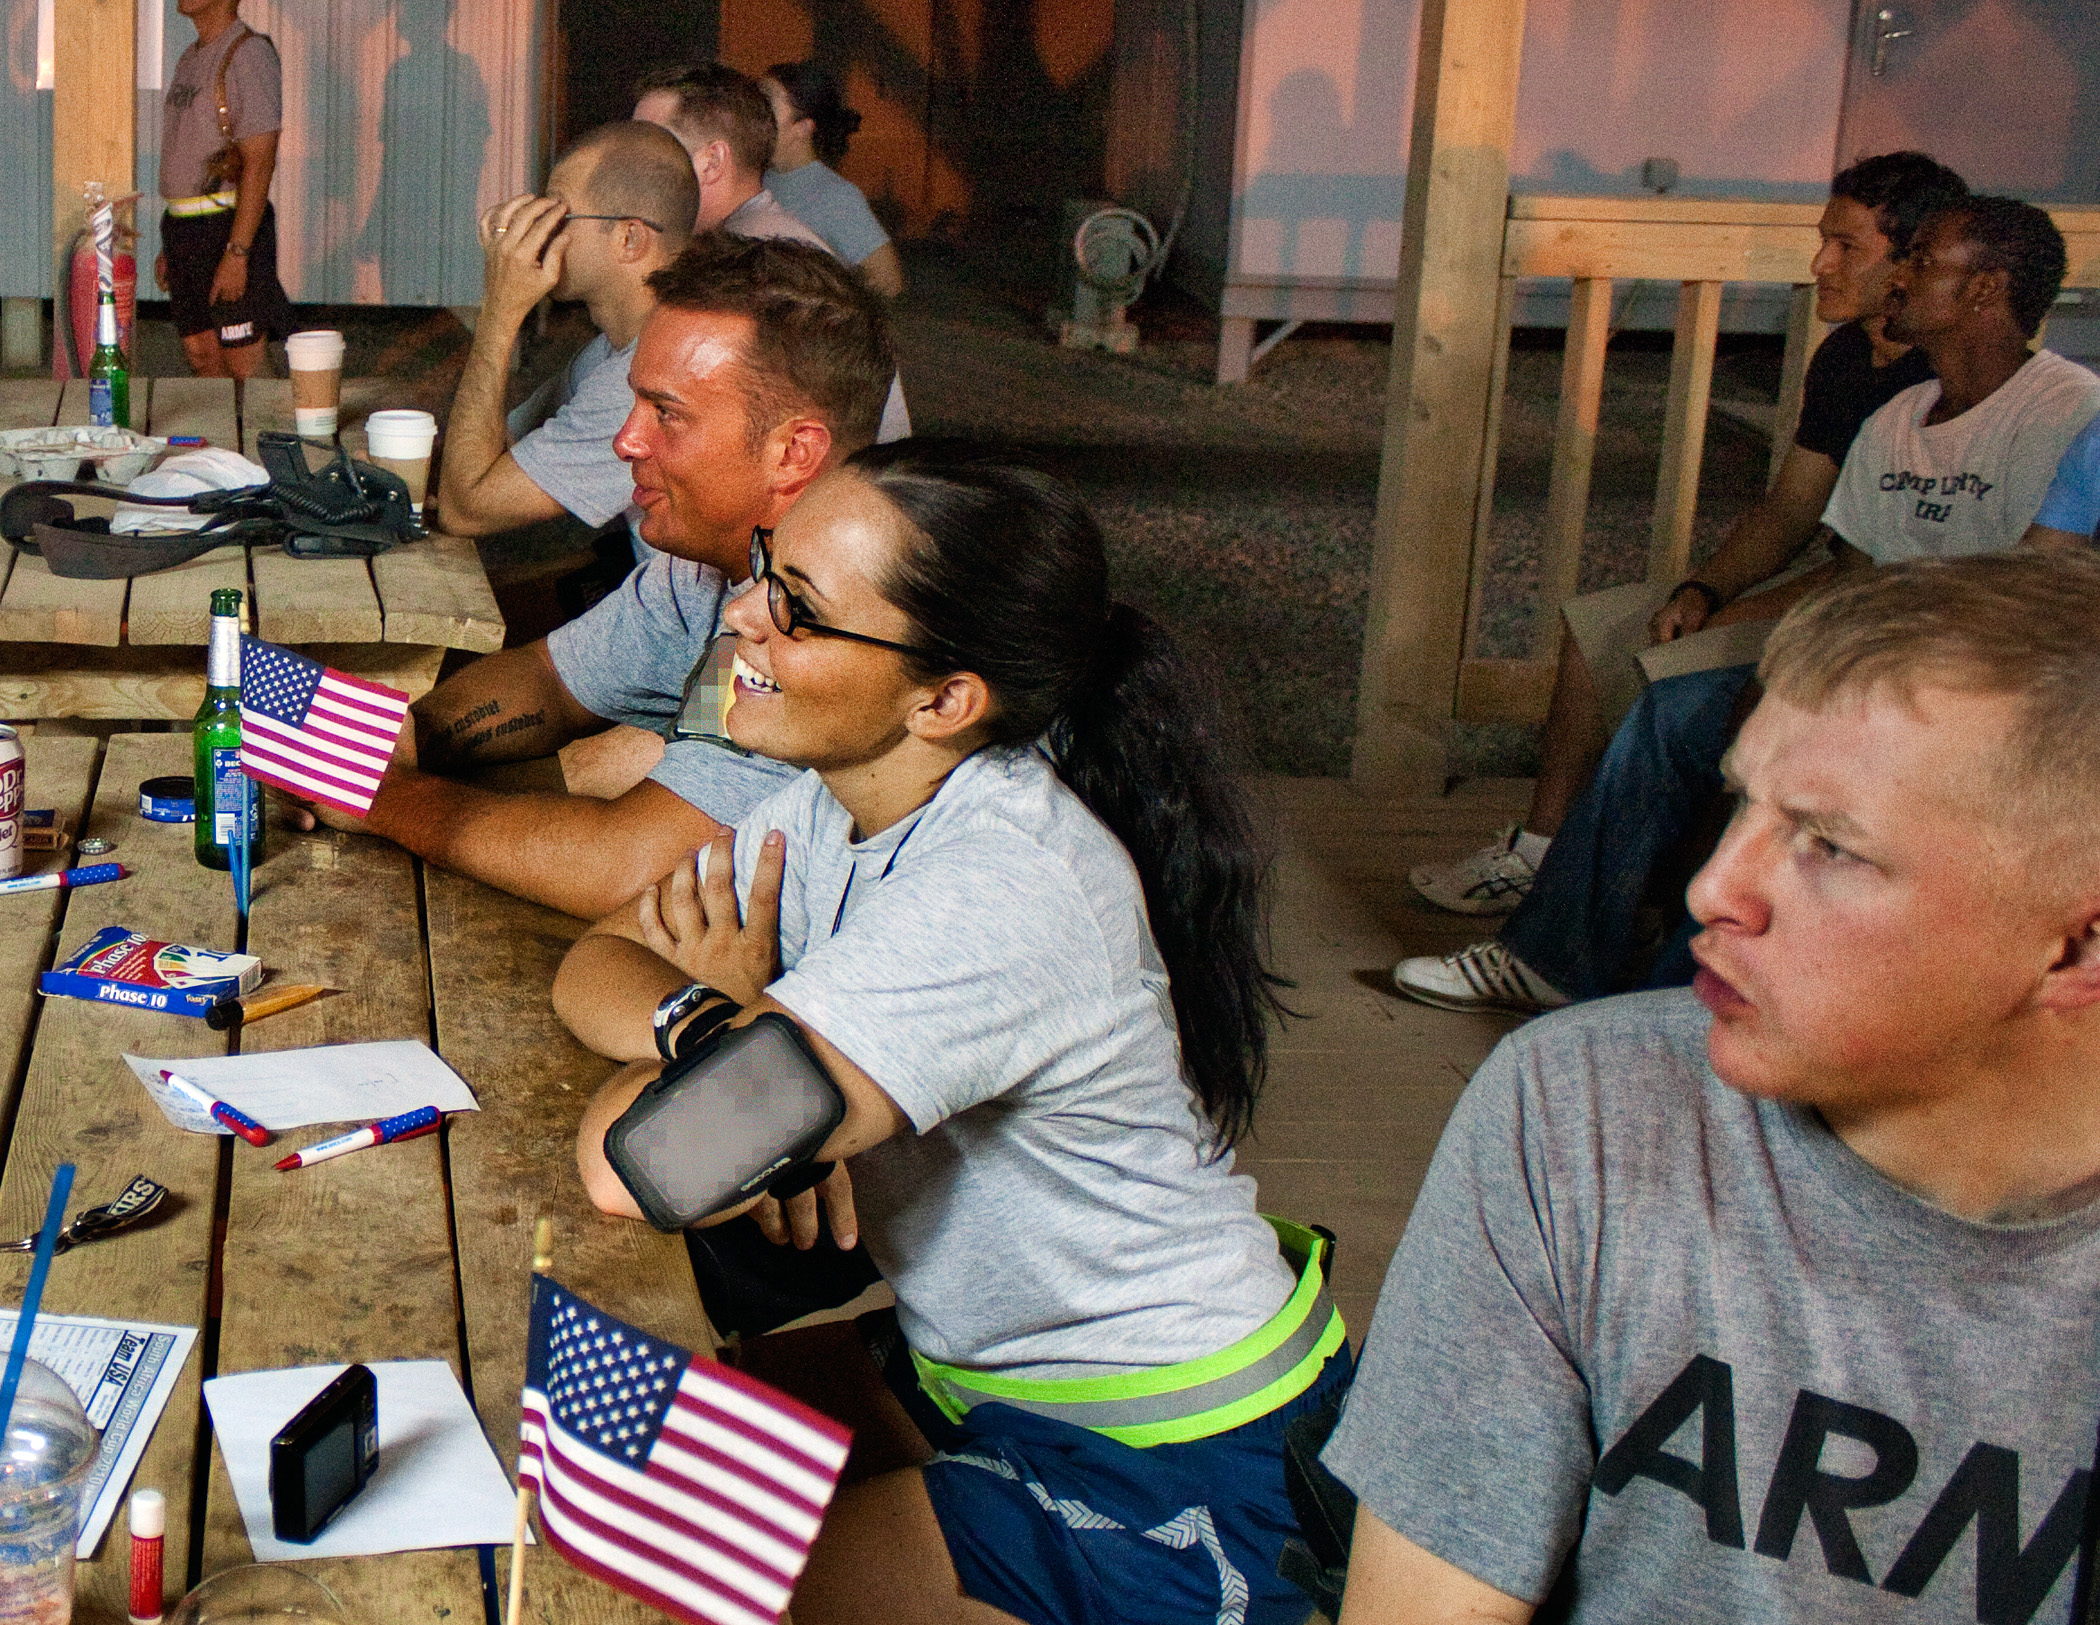
person, people, youth, community, child, draw, worldcup, oif, iraq, jointbasebalad, usavsengland